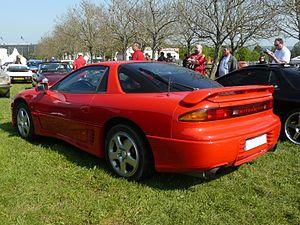
Classic Days 2013.
La Mitsubishi 3000 GT est une voiture de sport sortie d'usine en 1990. Elle est dotée de 4 roues motrices et directrices ainsi que d'un moteur performant. Sa commercialisation en Europe fut difficile à cause d'une forte concurrence et d'une image de marque faible. Elle fut déclinée en trois versions : Base, SL et Twinturbo.